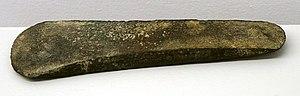
objets de l'âge du bronze, musée de Toul.
Moutrot est une commune française située dans le département de Meurthe-et-Moselle en région Grand Est.